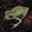
Label: frog